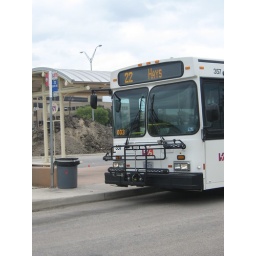
Via new flyer #357 with the only bike rack in the fleet that fits 3 bikes